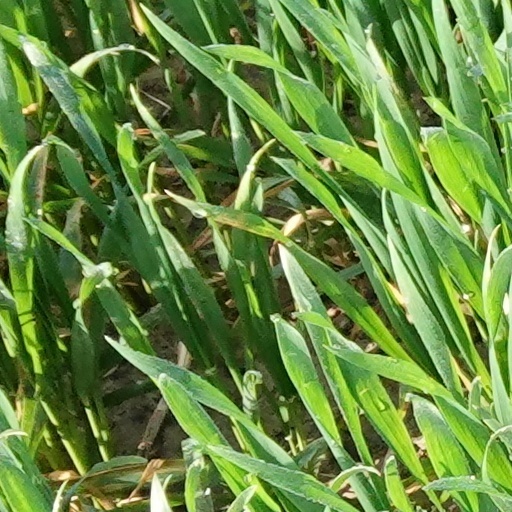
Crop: wheat